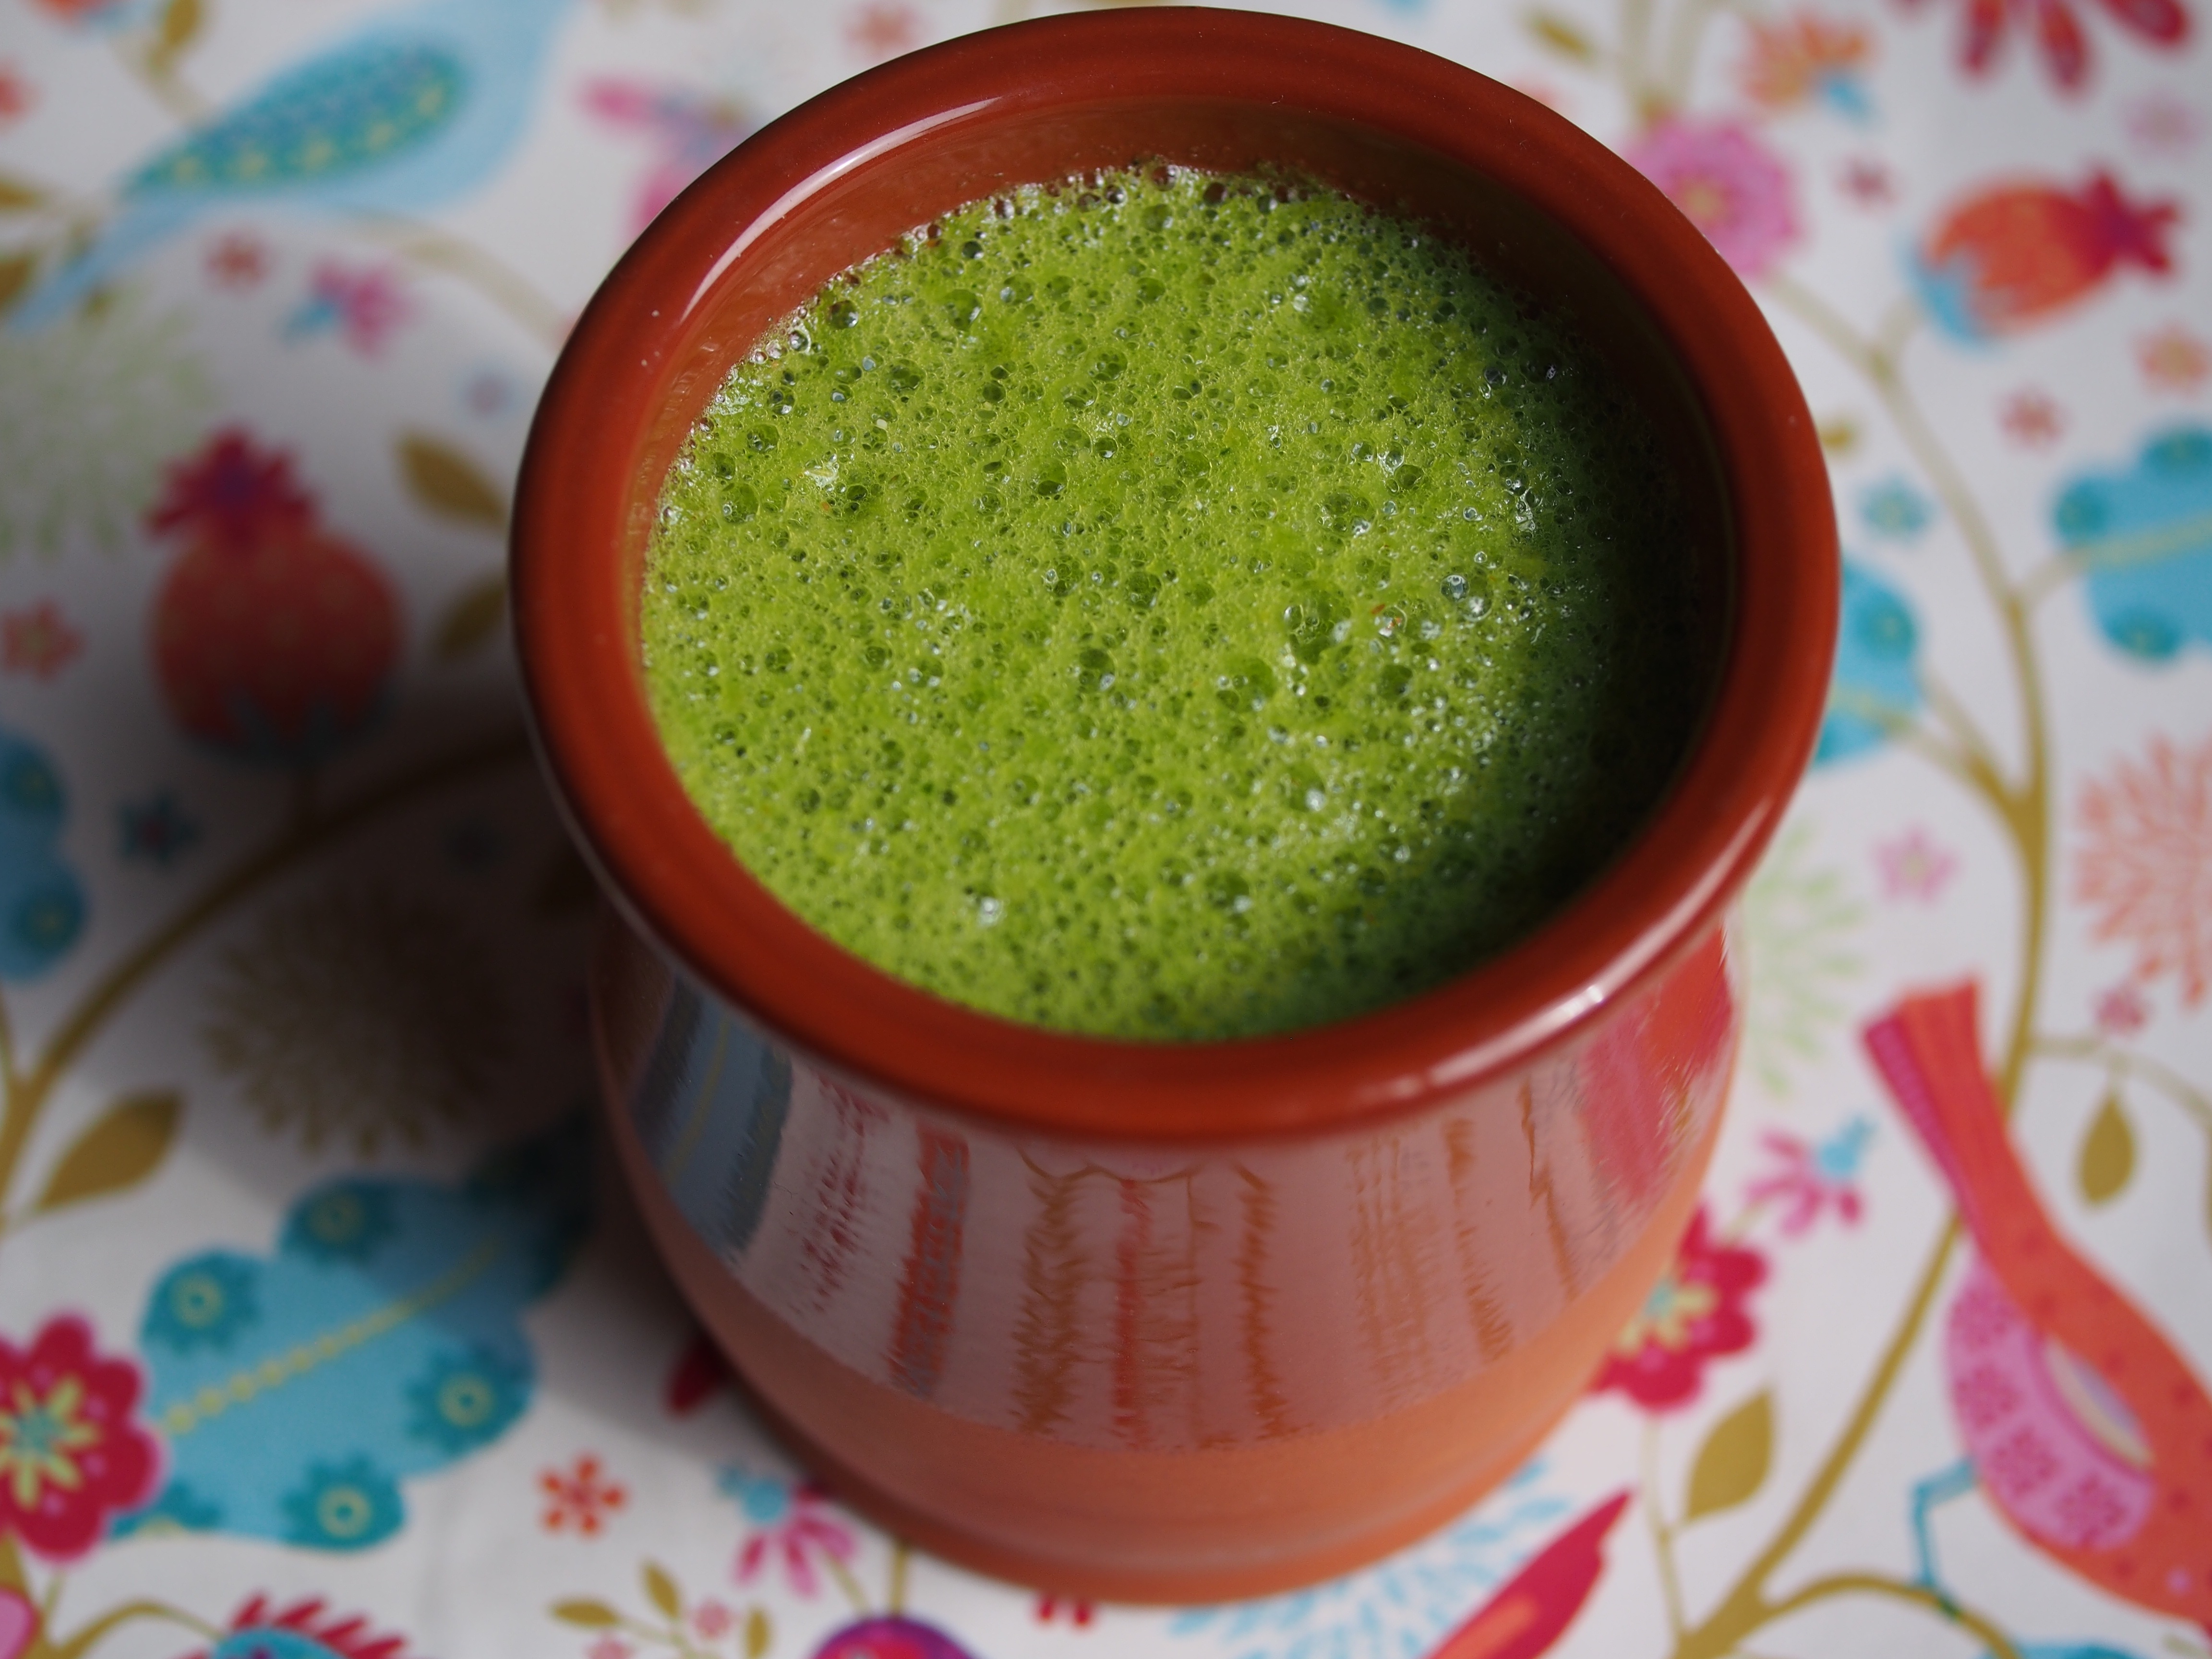
fruit, dish, food, produce, vegetable, drink, healthy, cuisine, juice, nutrition, fruits, spinach, minerals, vegetarian food, vitamins, frisch, bio, wild herbs, green smoothie